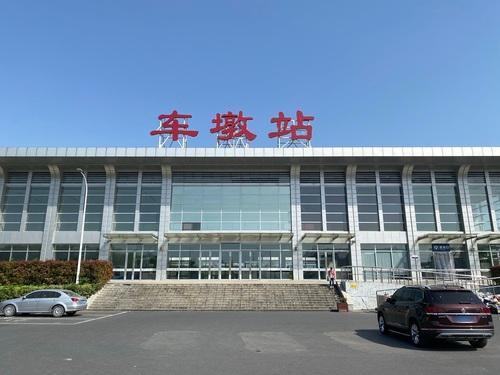
地标名称：车墩站
所在城市：上海市·松江区